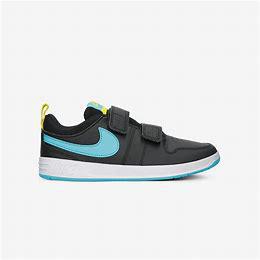
Brand: Nike
Model: Pico 5